Serenity (band)

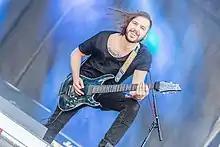
Guitarist Nik Müller at Rockharz 2018

At last, time had come to write a new album. Music styles would grow, mature, and progress on the new work. During an interview with Thomas Buchberger, he stated, "The songs on Words Untold & Dreams Unlived were the first songs the band wrote together. And some songs were already one to two years old when the band was formed, written by Georg and me or by Mario. The newer songs sounded different from that due to the fact that everything was polished and written together. Now with Fallen Sanctuary the music style changed a little bit more into melodic metal, but still has everything that stands for Serenity: choirs, orchestra, heavy riffing; more of everything than on our debut. The songs are tighter and more catchy than ever before."